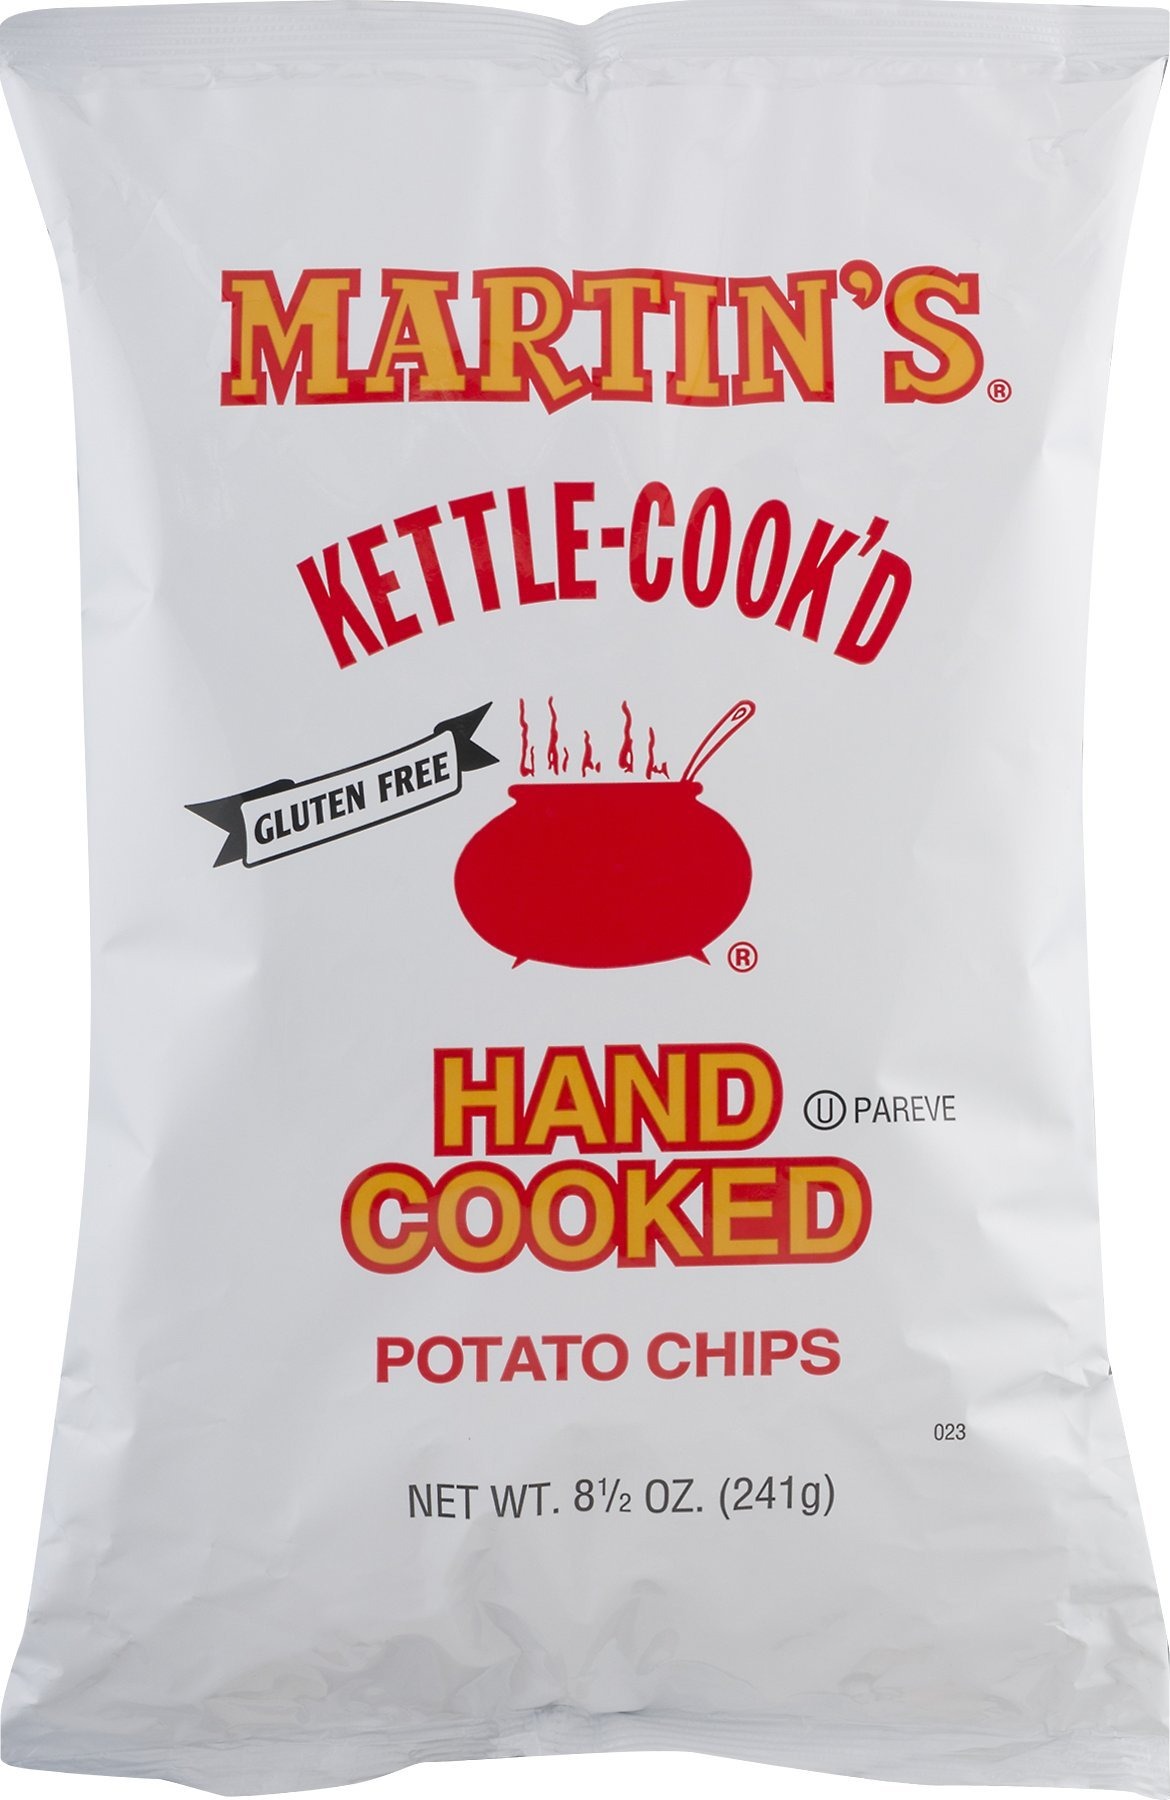
Item Name: Martins, Hand Cooked Kettle Potato Chips Original, 8 Ounce
Product Description: Potato Chips and Crisps
Value: 8.0
Unit: Ounce

Price: 2.89